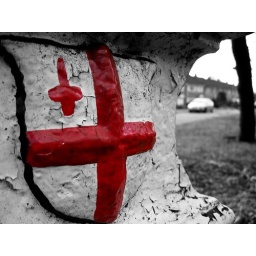
A little red cross pillar near my bus stop